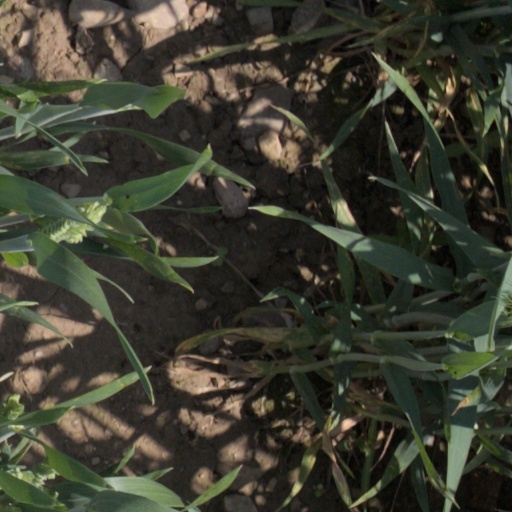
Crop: wheat